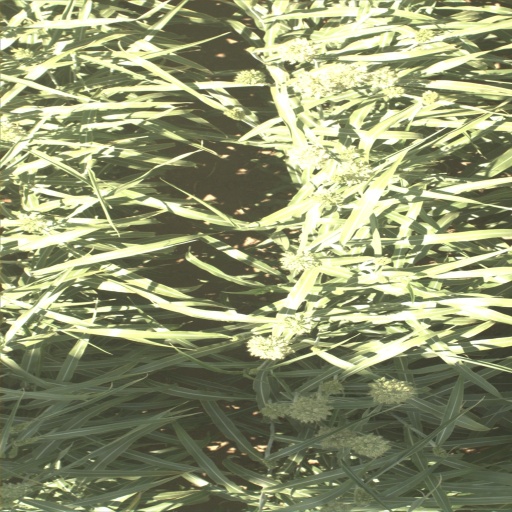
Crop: sorghum